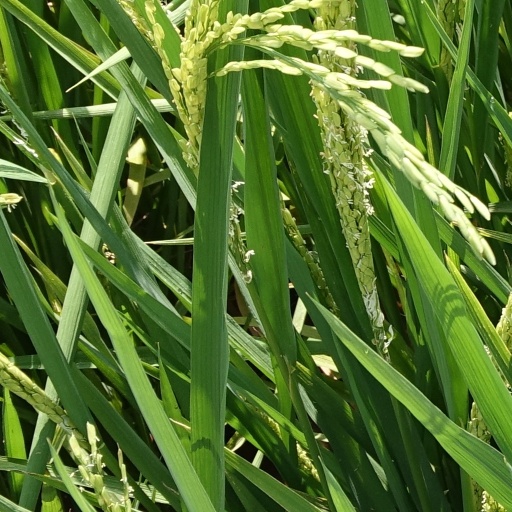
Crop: rice